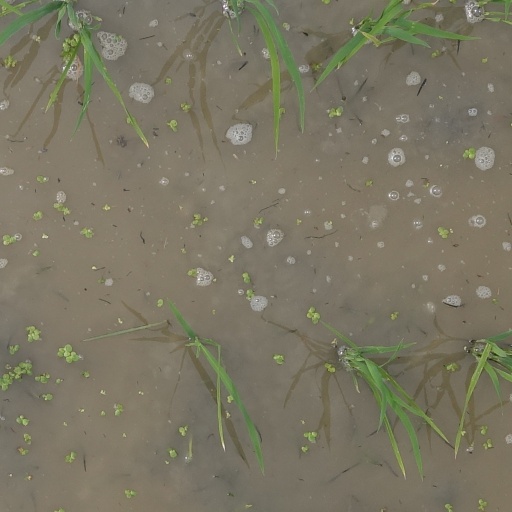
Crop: rice